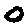
Label: 0